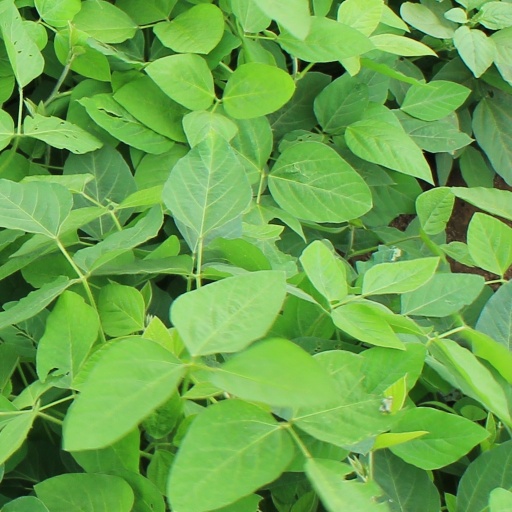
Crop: soybean